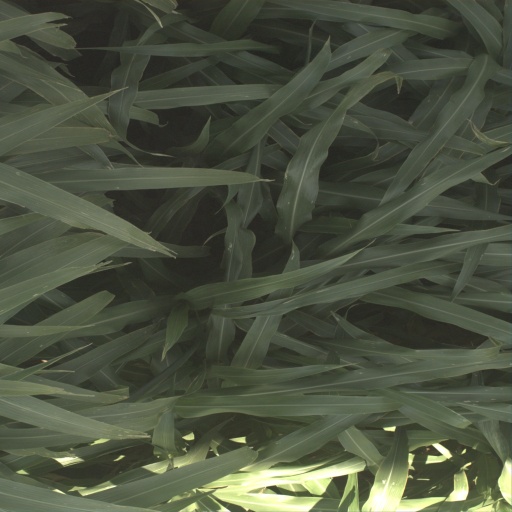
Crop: sorghum